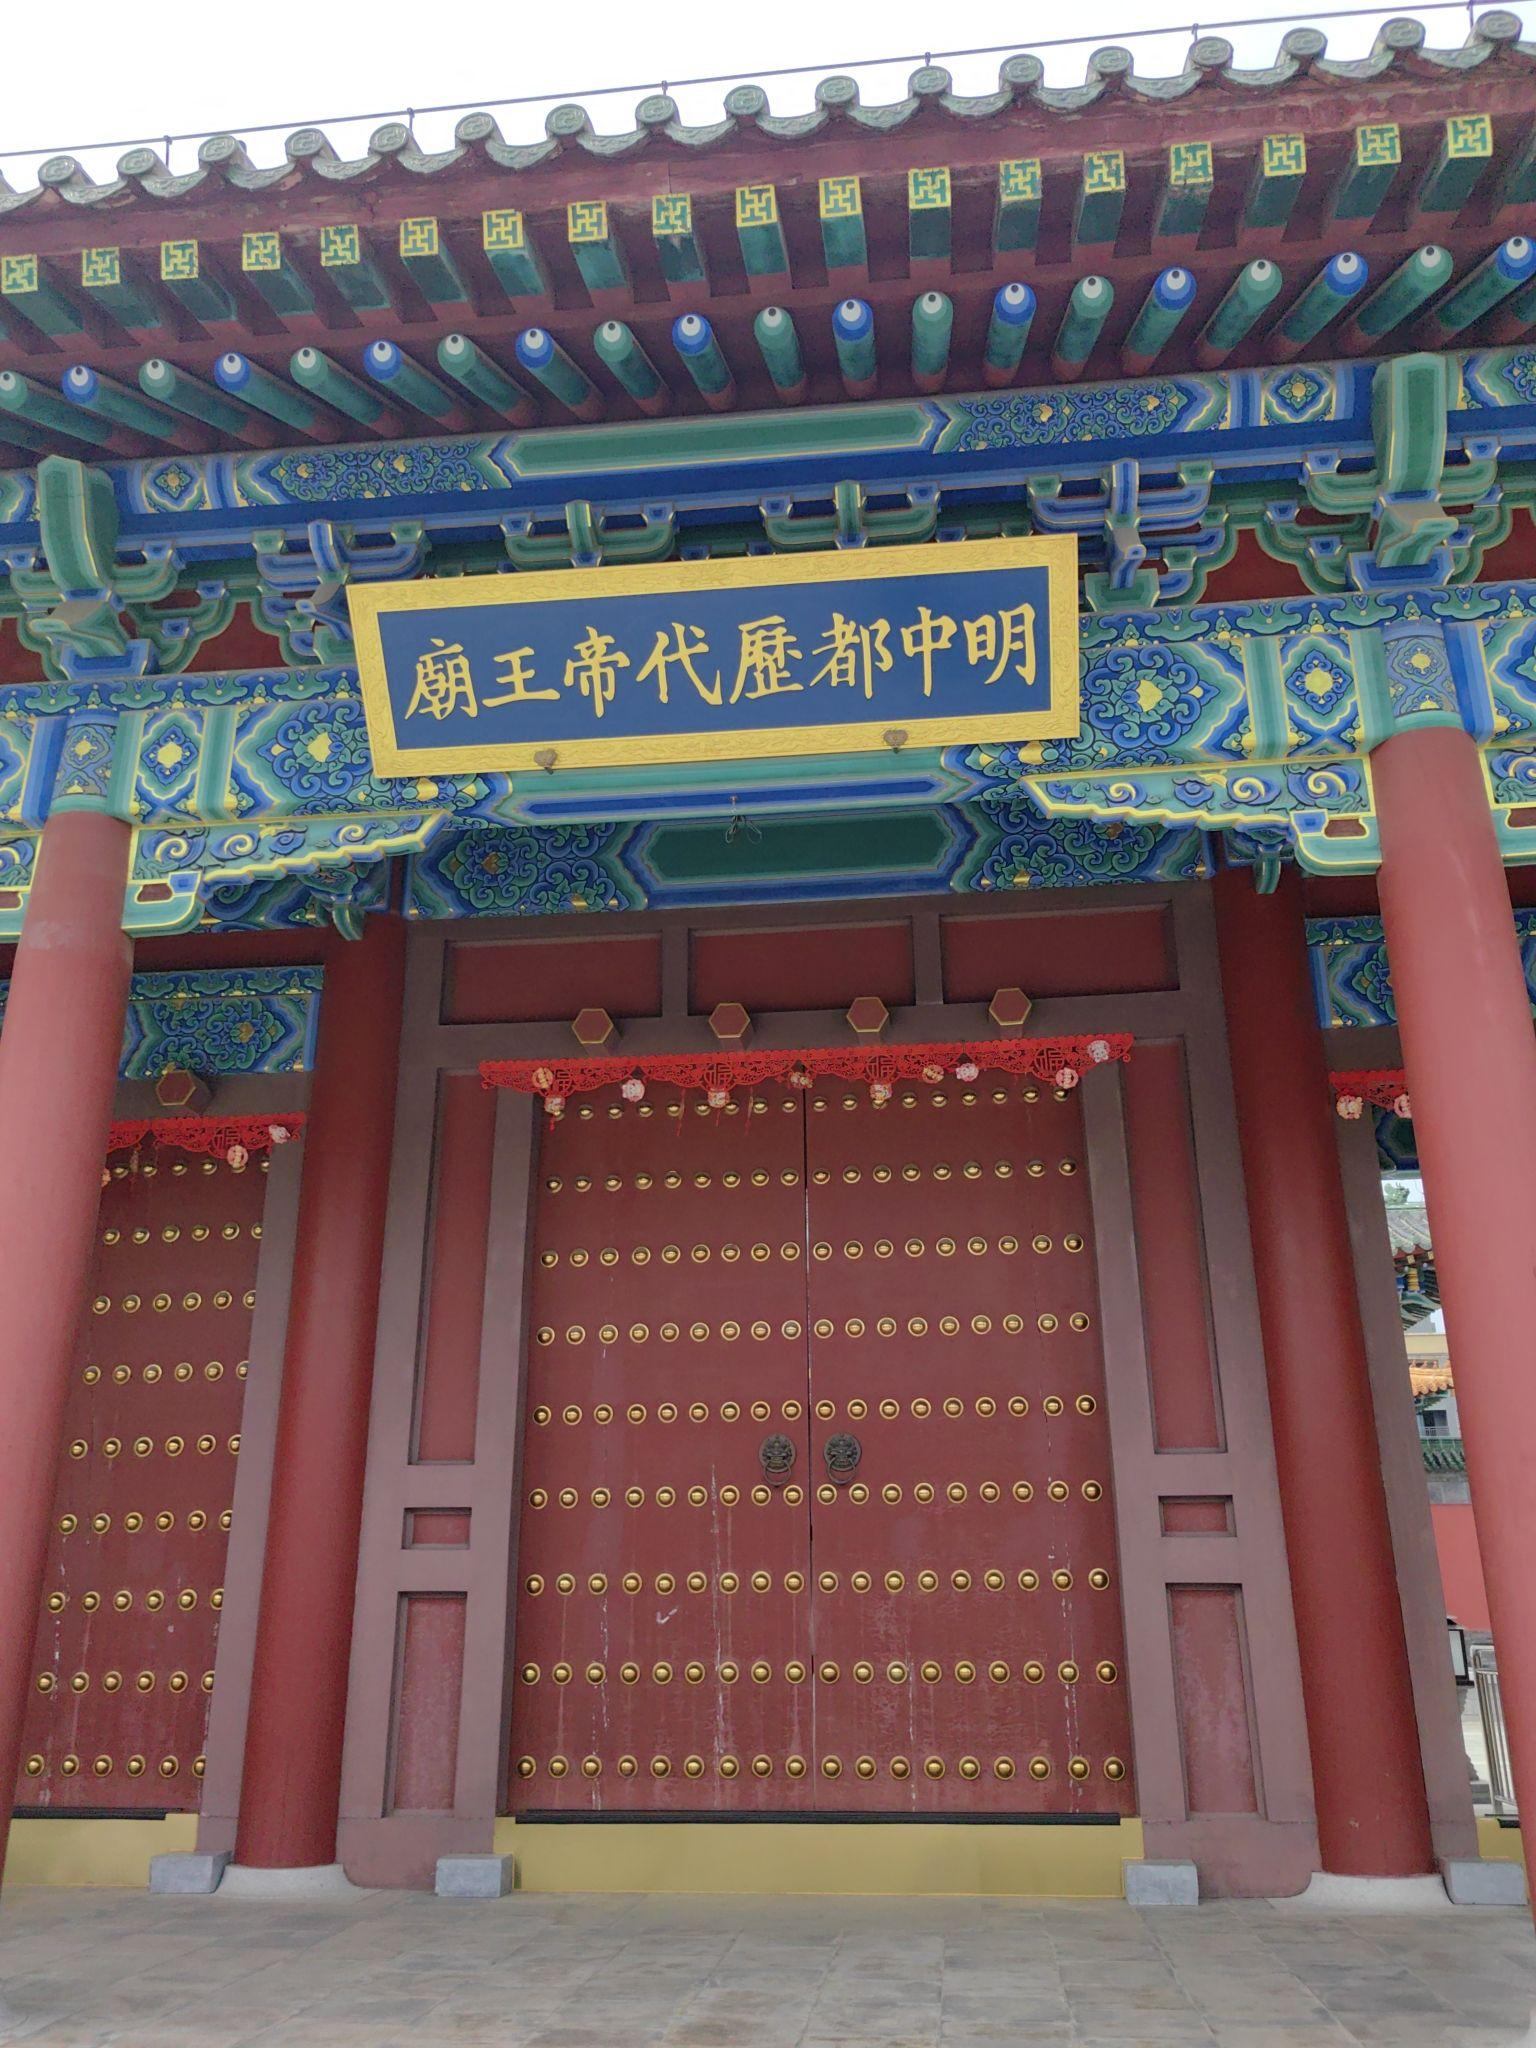
地标名称：凤阳历代帝王庙
所在城市：滁州市·凤阳县